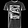
Label: T - shirt / top